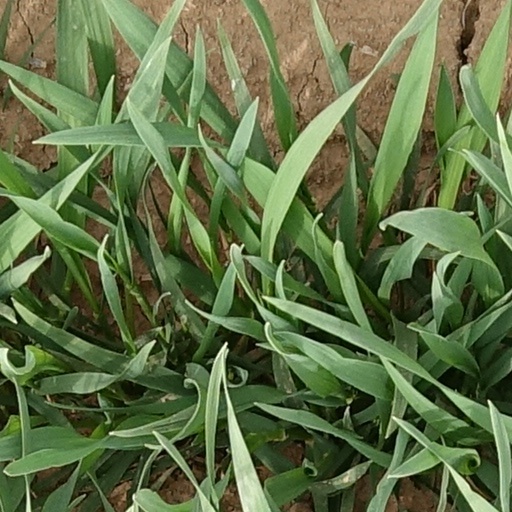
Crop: wheat